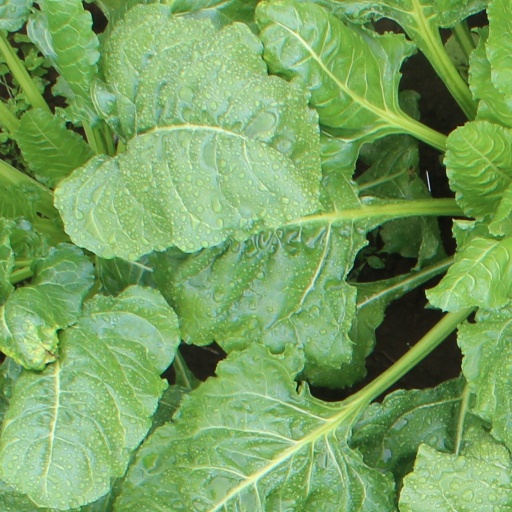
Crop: sugar beet